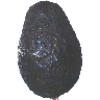
Label: avocado